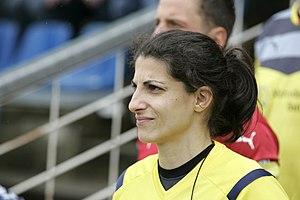
Riem Hussein, née le 26 juillet 1980, est une joueuse et arbitre de football allemande.